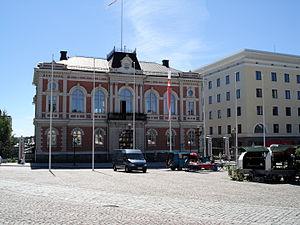
Hämeenlinna, ou Tavastehus en suédois, ville du sud de la Finlande, est la capitale de la province de Finlande méridionale et de la région du Kanta-Häme. C'est la ville natale du compositeur Jean Sibelius.